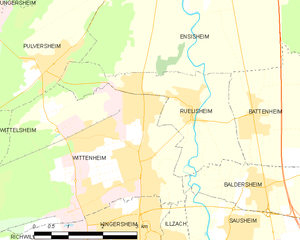
Carte des communes françaises